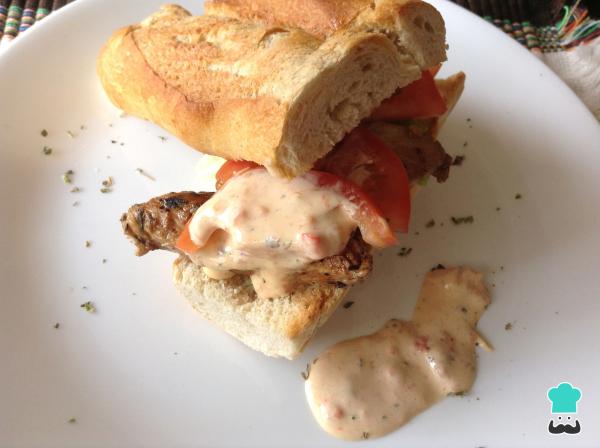
Sirve el club sándwich de pollo juntando las dos rebanadas de pan con mucho cuidado. Si quieres puedes acompañar el bocadillo con patatas fritas o patatas al horno y añadir un poco más de mayonesa. ¡Disfruta de esta receta!